Morrissey

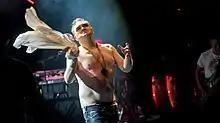
Morrissey performing at the Royal Albert Hall in March 2018

In January 2013, Morrissey was diagnosed with a bleeding ulcer and several engagements were rescheduled. On 7 March, Morrissey was hospitalised again, this time with pneumonia in both lungs. One week later, the rest of the tour was cancelled. During his rehabilitation he spent time in Ireland, where he watched the country's football team play a match against Austria in the company of his cousin Robbie Keane.